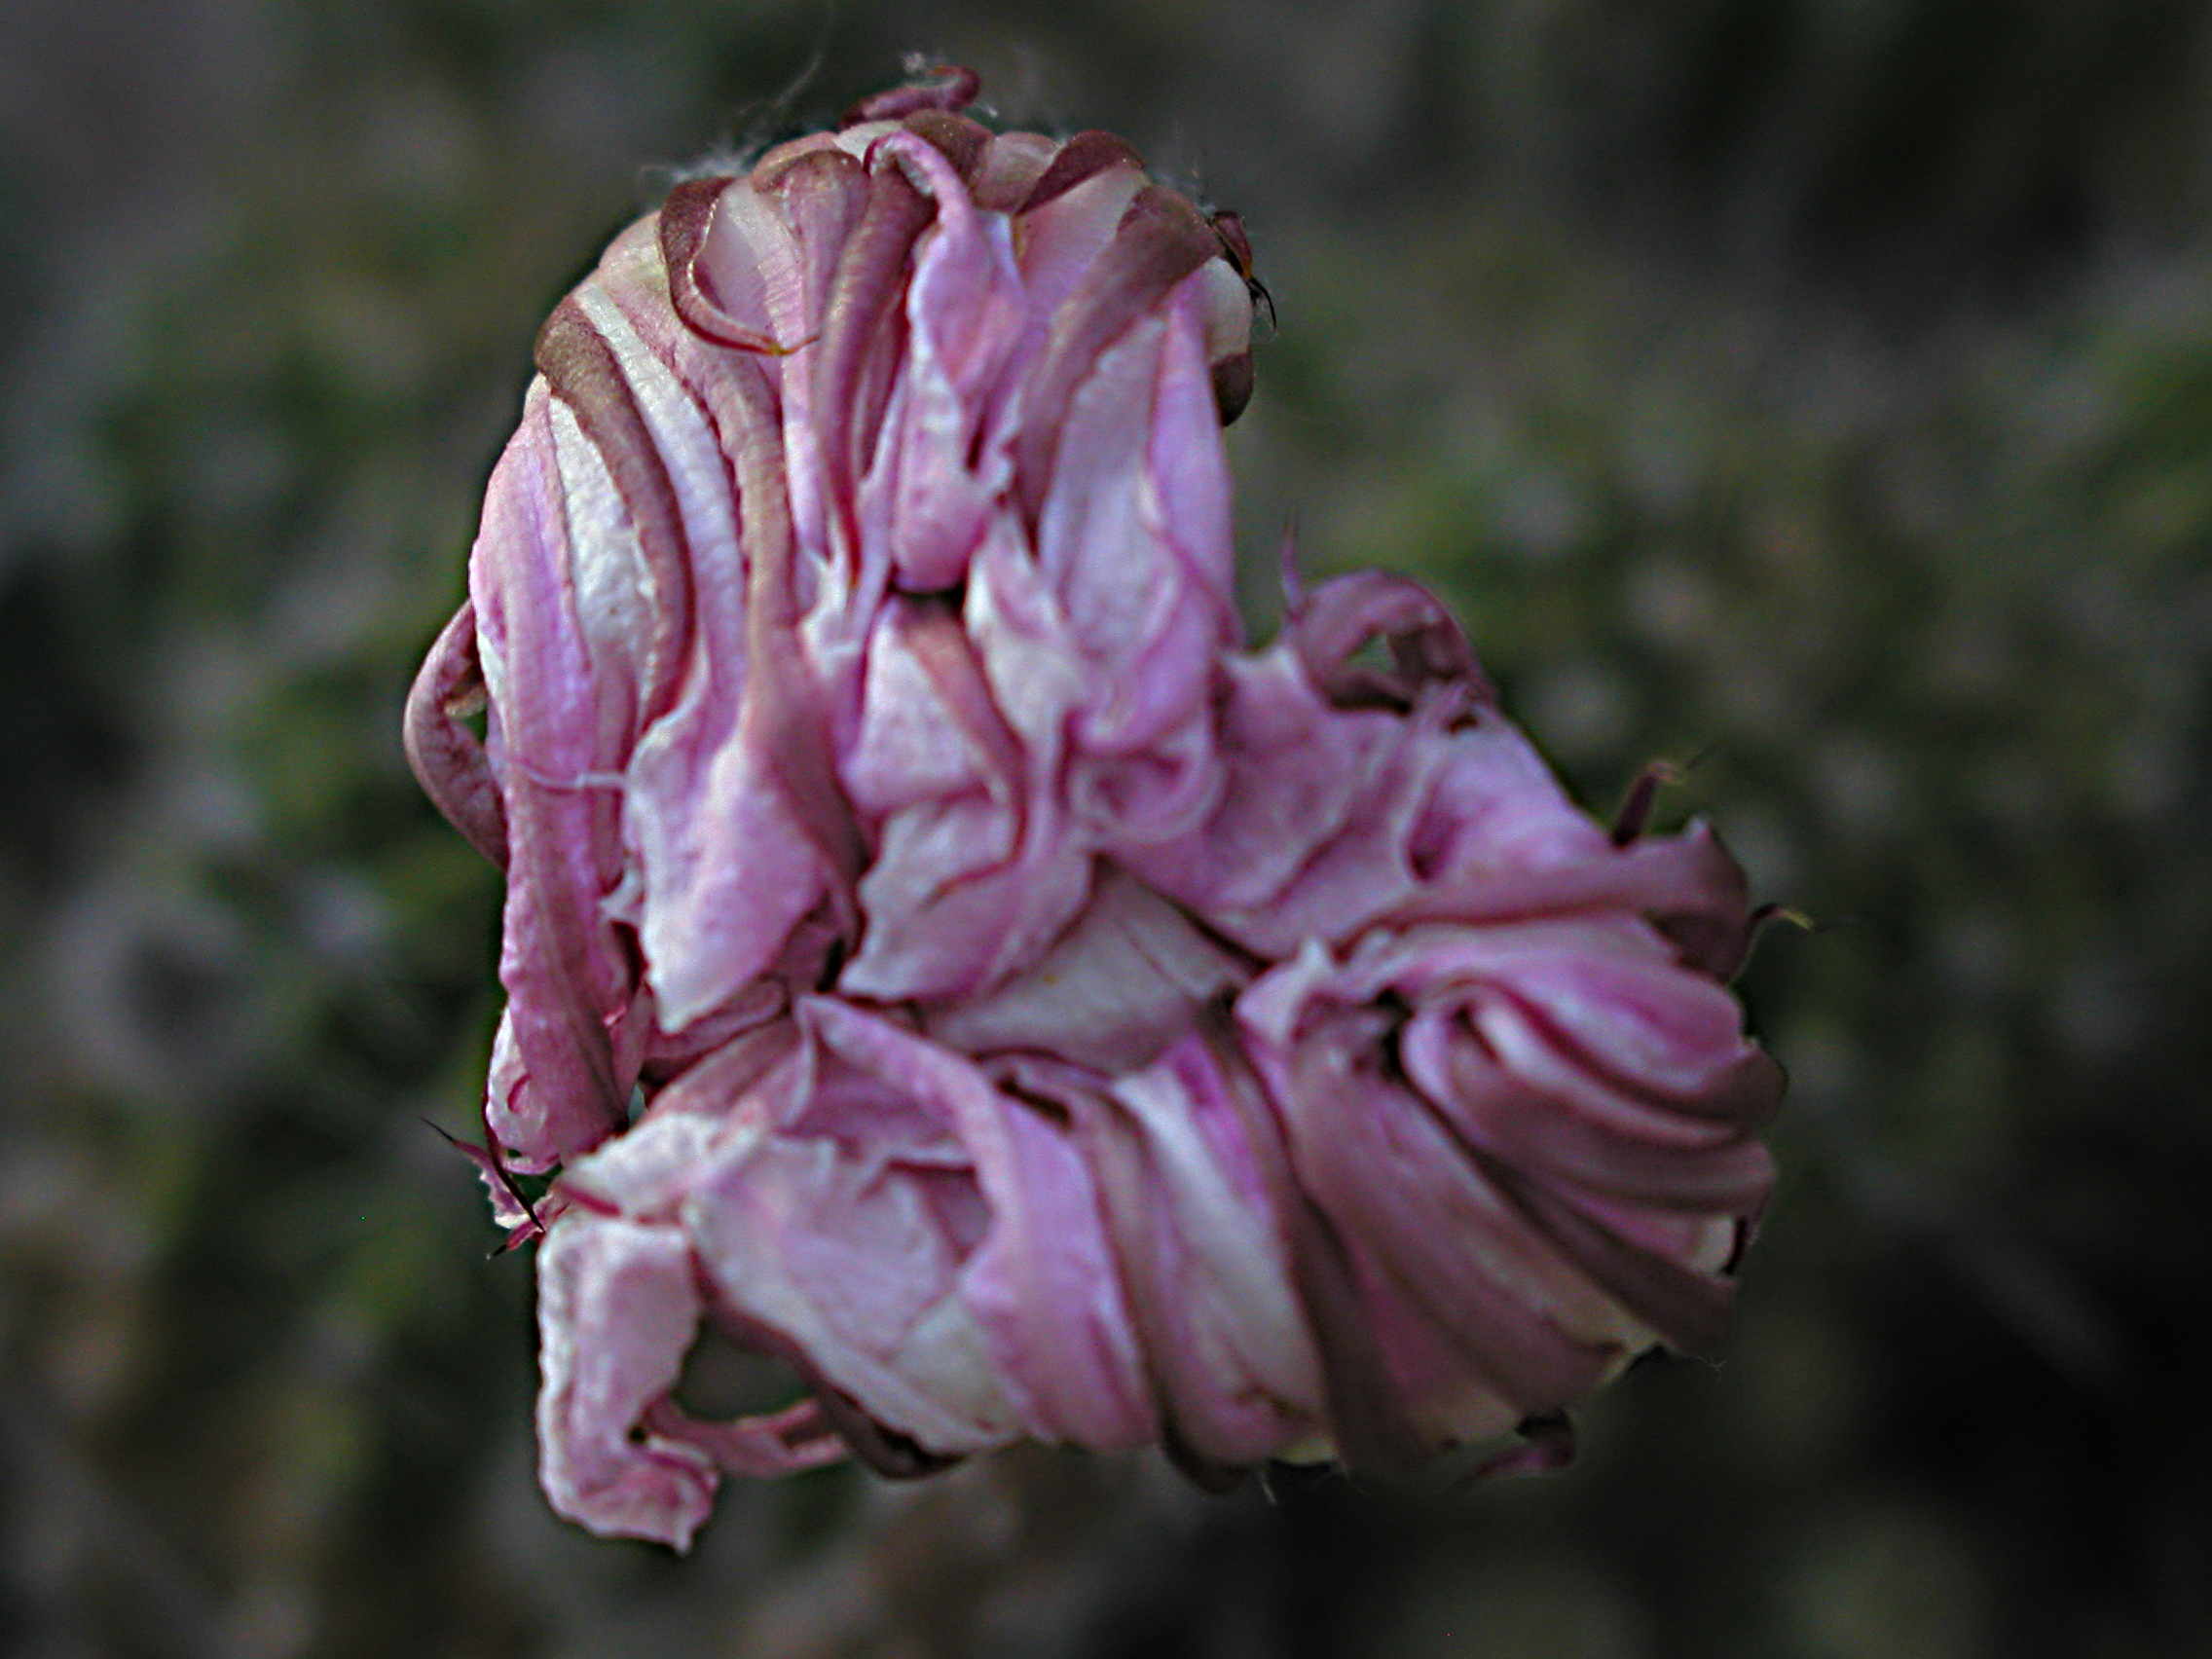
blossom, cactus, plant, desert, flower, petal, rose, botany, pink, flora, wildflower, close up, bud, macro photography, flowering plant, rose family, plant stem, land plant